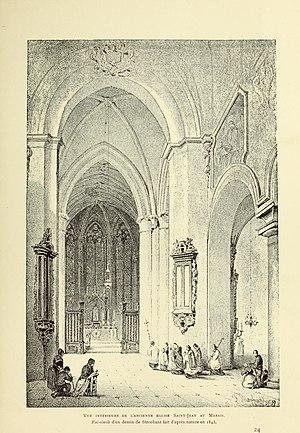
La Clinique Saint-Jean, historiquement connue sous le nom d'Hôpital Saint-Jean-op-de-Poel, est un hôpital privé établi au centre de Bruxelles, Belgique. Fondé en 1195, il s'agit du plus ancien hôpital de Bruxelles. Fondatrice de l'hôpital Saint-Pierre et de deux écoles d'infirmières, la clinique Saint-Jean fait actuellement partie du Réseau Santé Louvain.